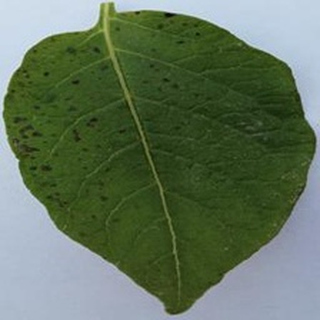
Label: potato_early_blight